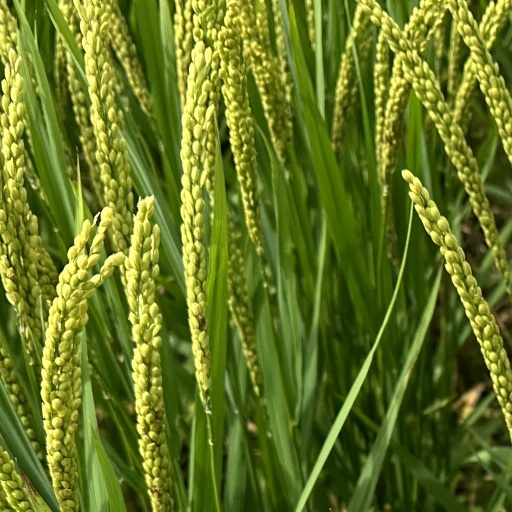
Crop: rice